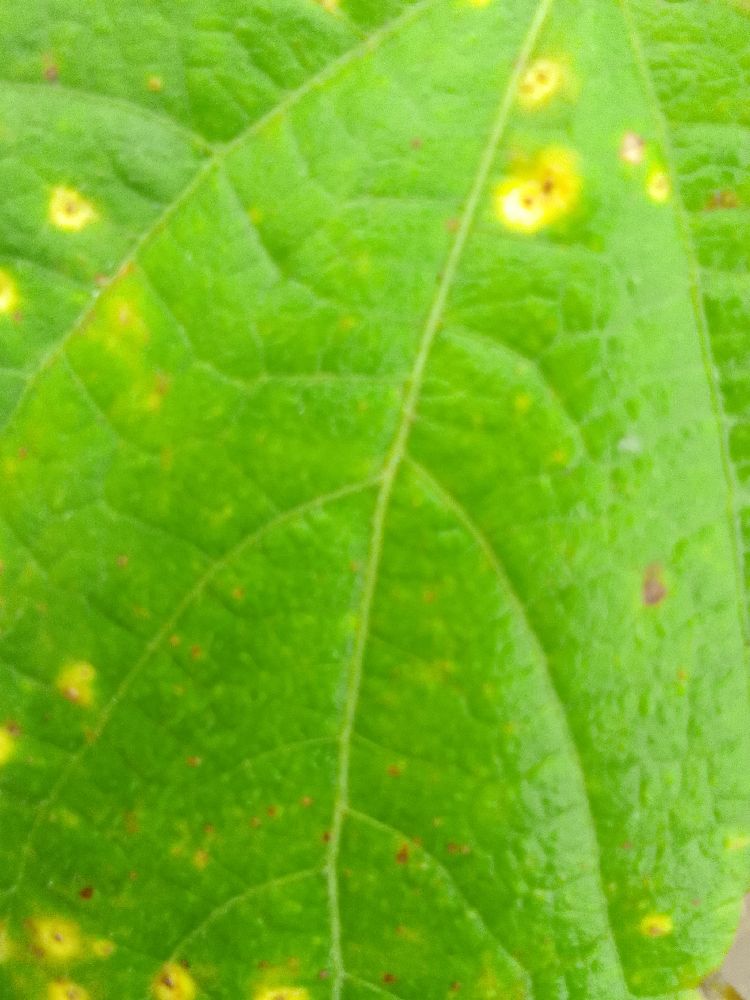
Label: rust